Travian Robertson

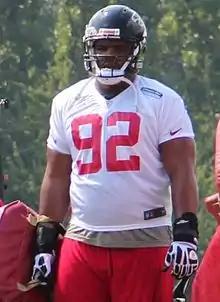
Robertson in 2013

Travian Jamal Robertson (born December 9, 1988) is an American football coach and former defensive end who currently serves as the defensive line coach for University of South Carolina. He was selected in the seventh round, 249th overall, by the Atlanta Falcons in the 2012 NFL draft. He played college football at South Carolina.